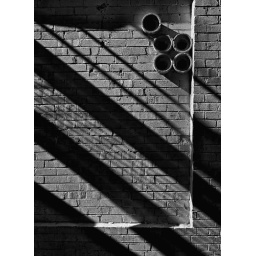
Shadows on a wall in an old building at Cockatoo Island